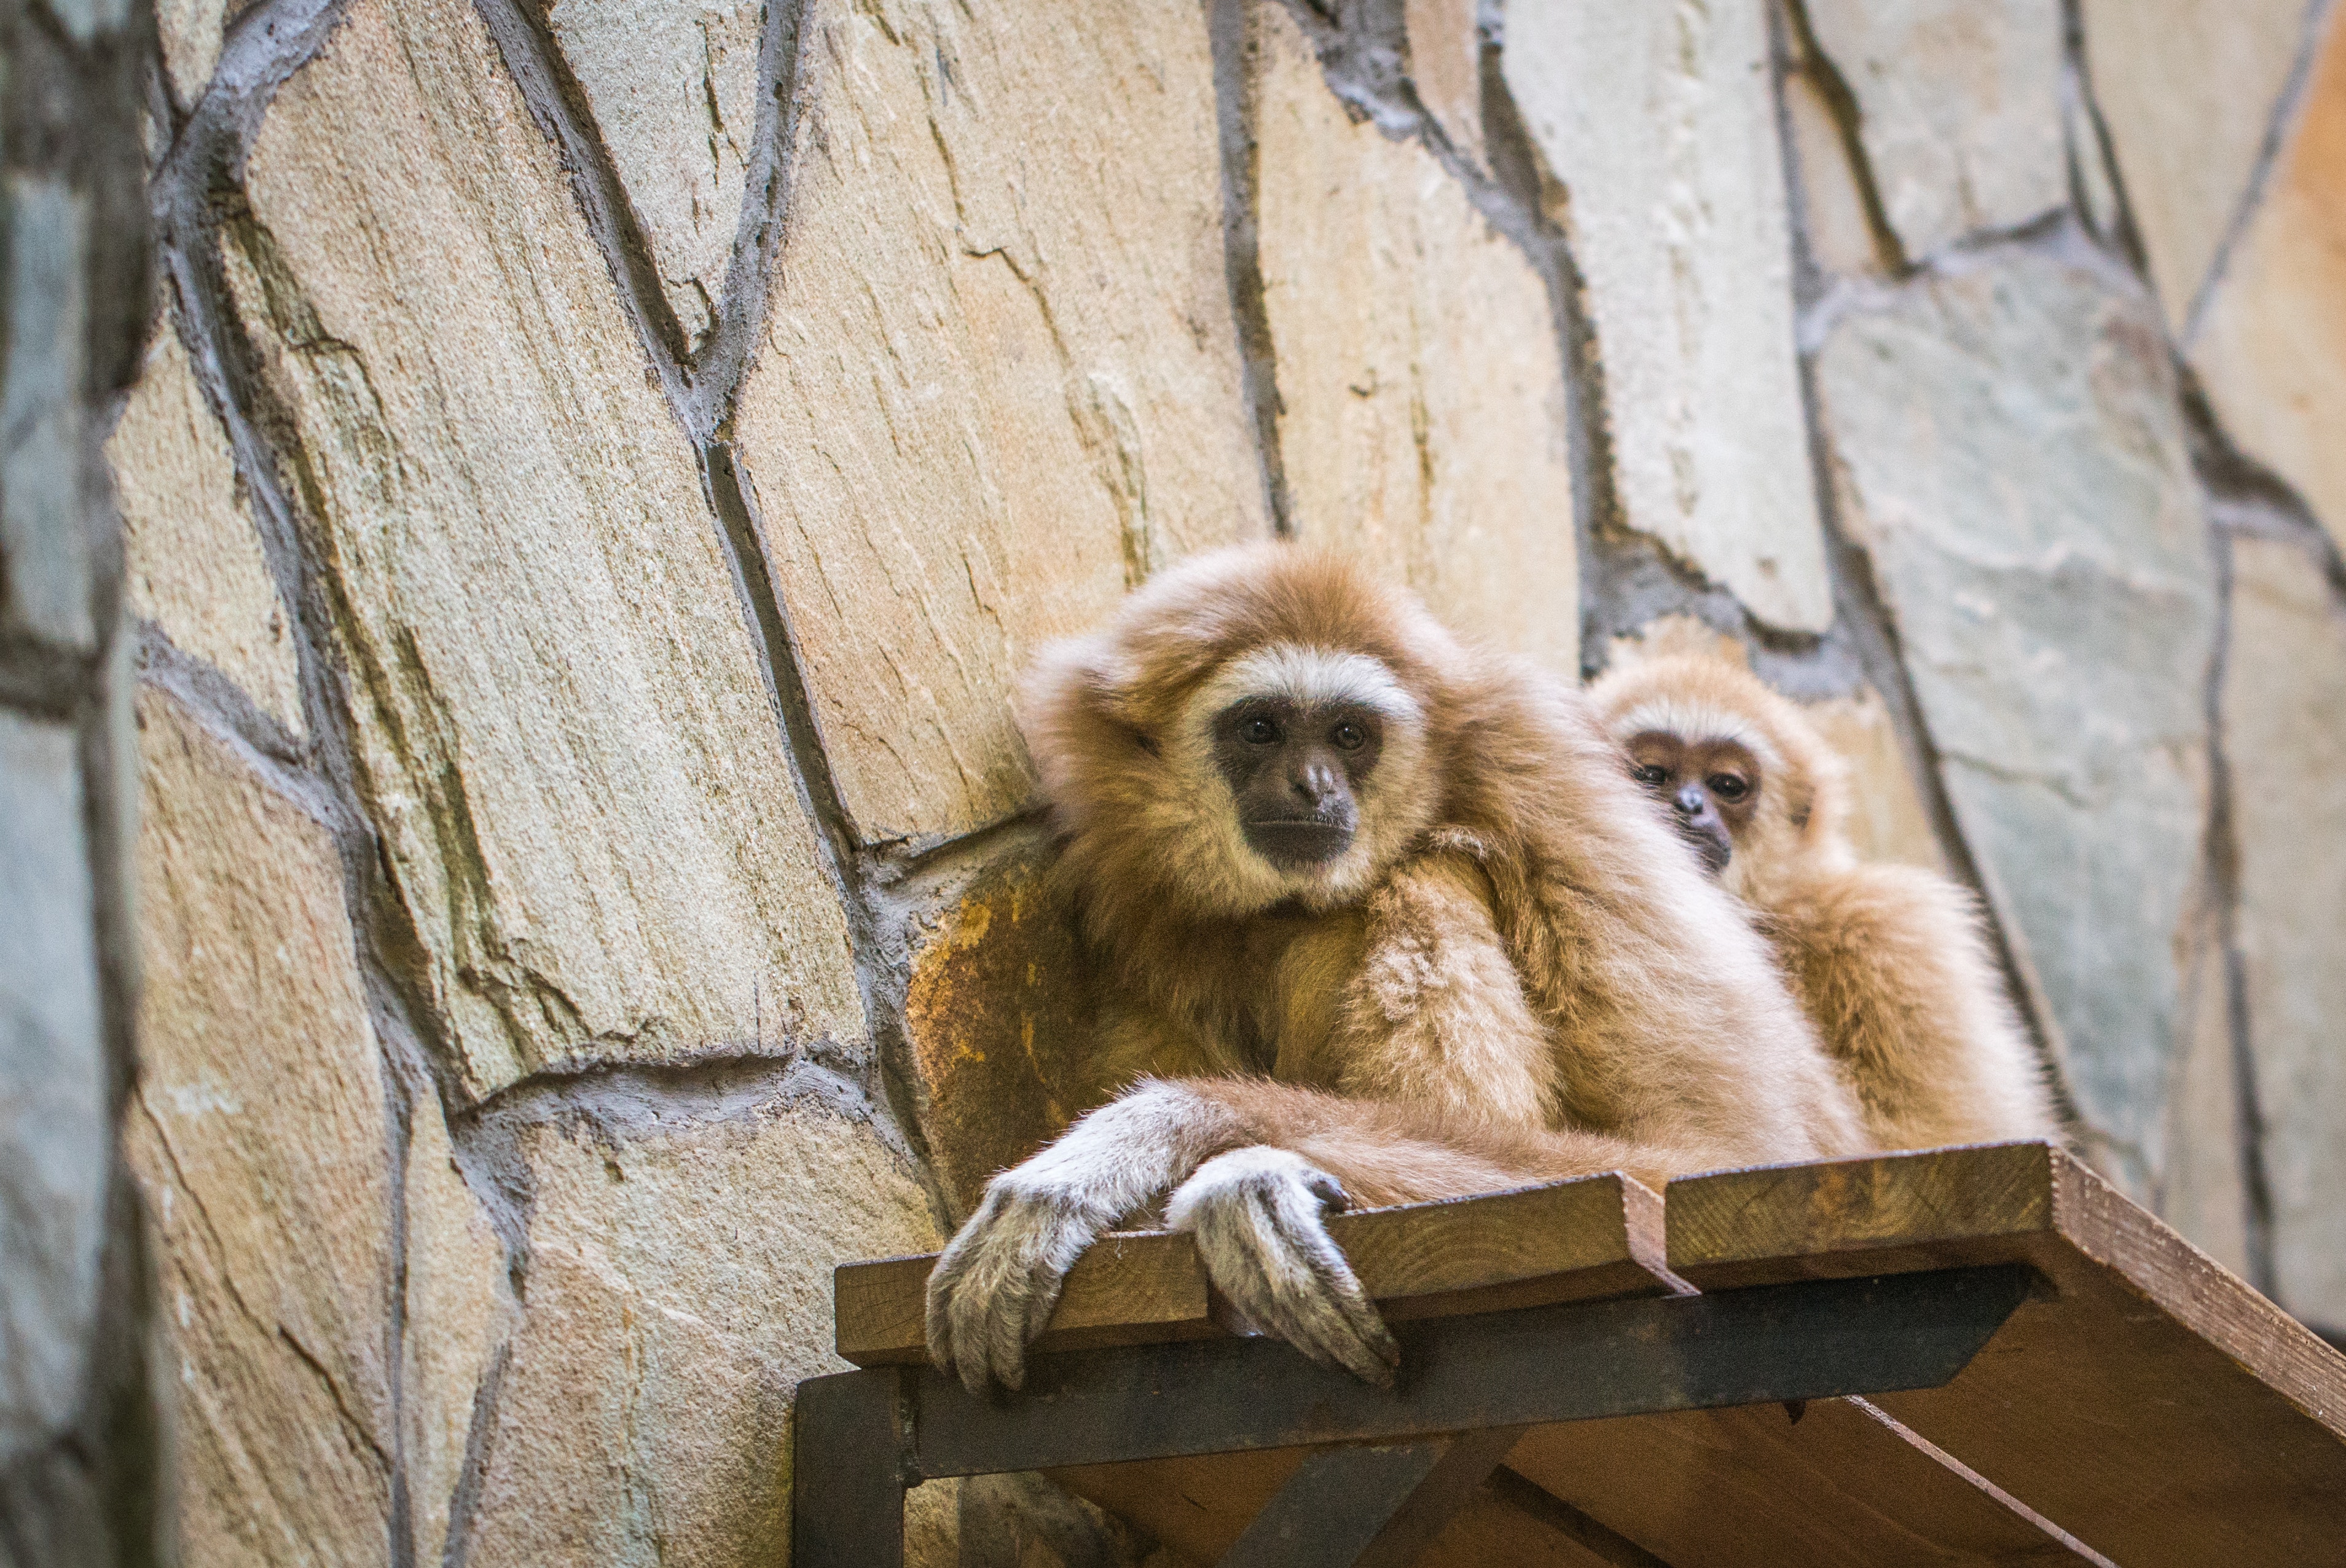
vertebrate, mammal, gibbon, primate, zoo, wildlife, terrestrial animal, macaque, recreation